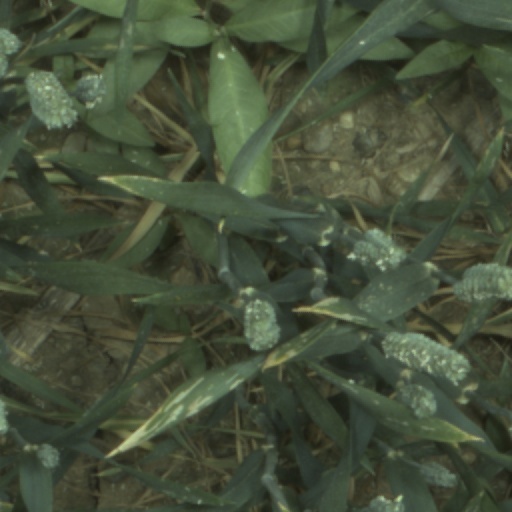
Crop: wheat